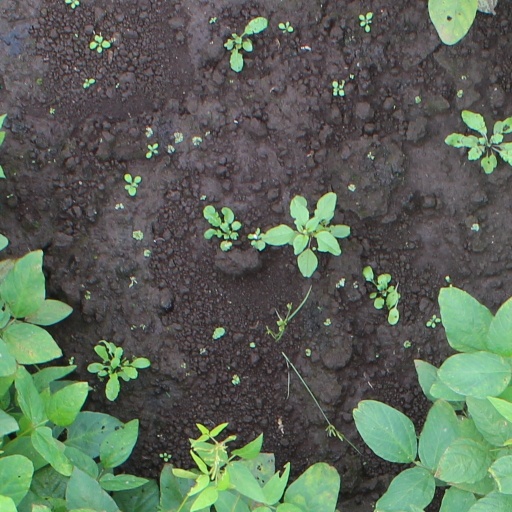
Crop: soybean